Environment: real
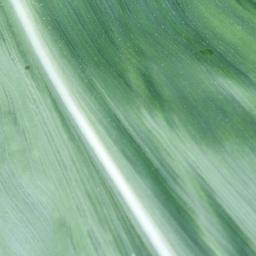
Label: healthy